Nordic countries

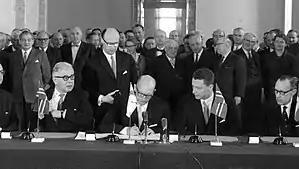
Signing the Helsinki Treaty in 1962

This list includes dependent territories within their sovereign states (including uninhabited territories), but does not include claims on Antarctica. EEZ+TIA is exclusive economic zone (EEZ) plus total internal area (TIA) which includes land and internal waters.